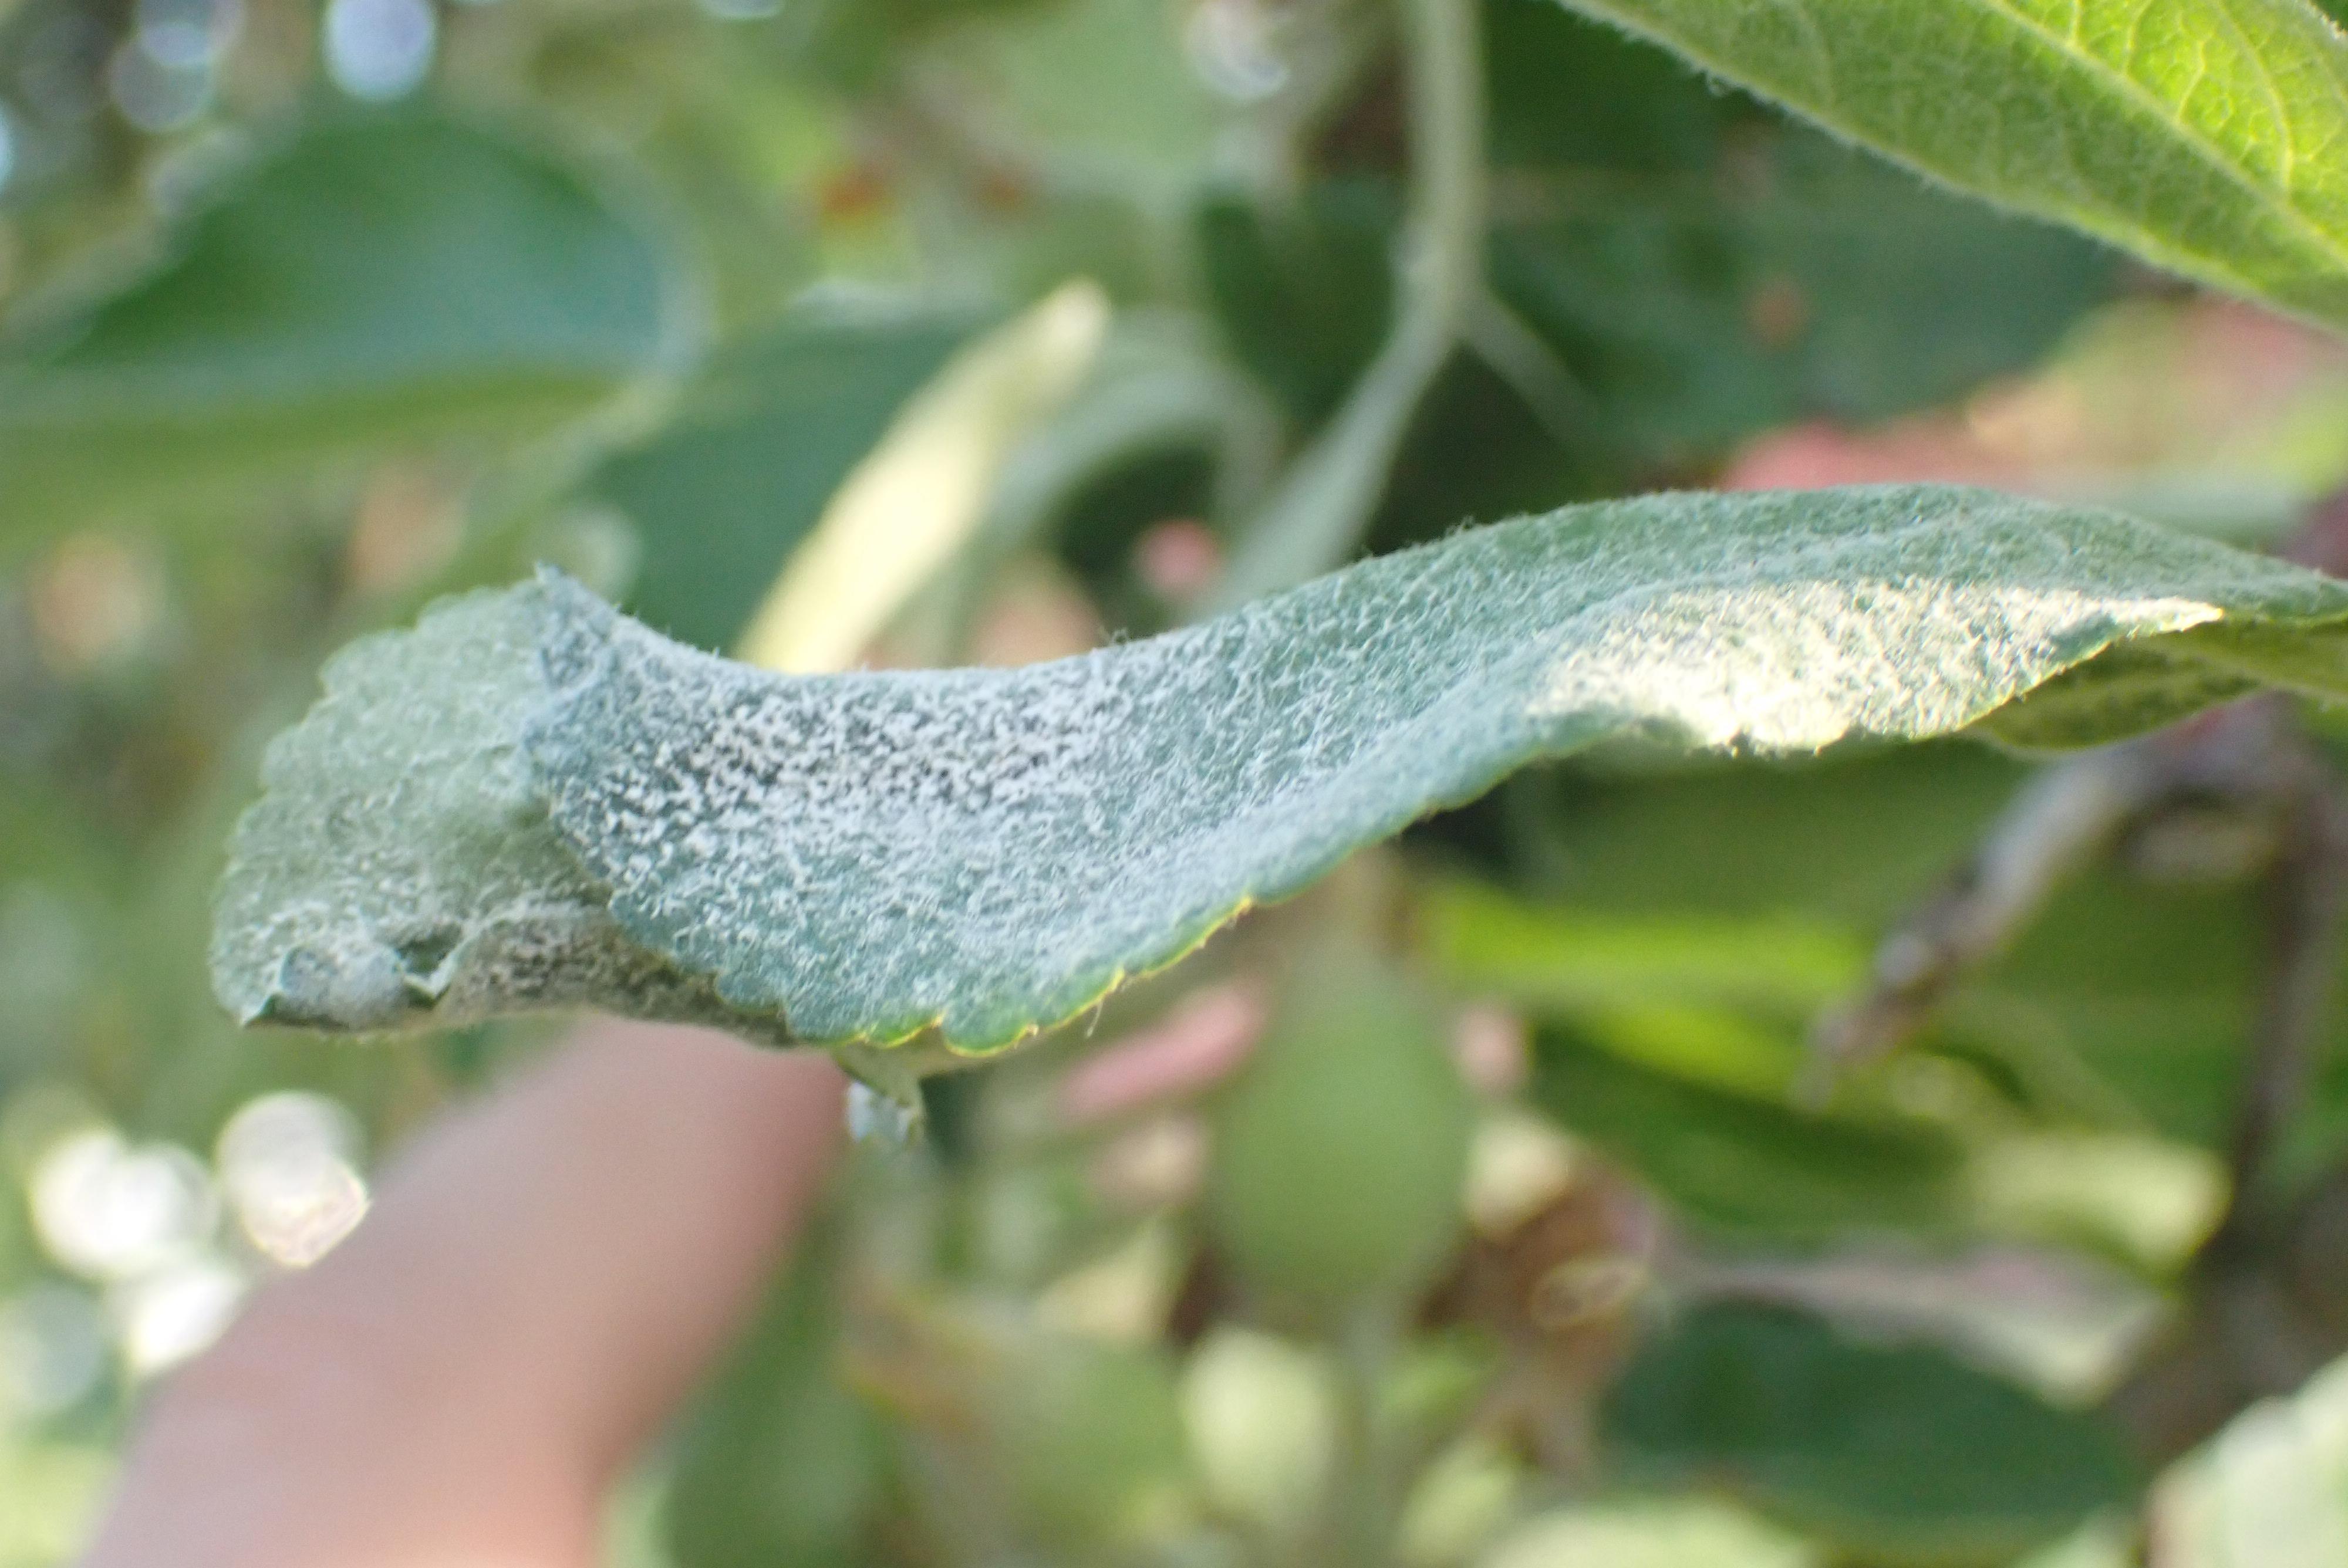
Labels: powdery_mildew